Guilherme Finkler

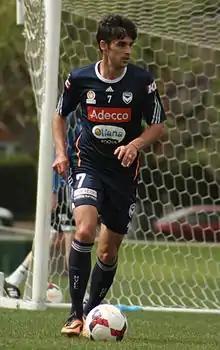
Gui Finkler training with Melbourne Victory in 2013.

Finkler scored his first goal for Melbourne Victory (also Victory's first goal of the season) in a 2–2 draw against Adelaide United.